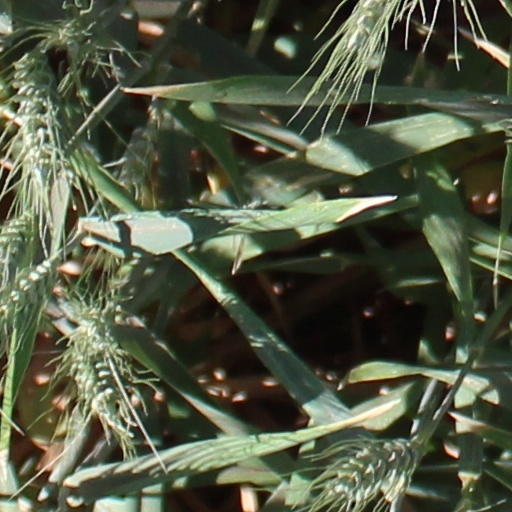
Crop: wheat